Six Flags Great America

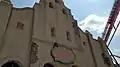
The mission building is the centerpiece of Southwest Territory. It features the Chubasco ride.

The park's second season in 1977 saw the installation of several new rides. The Sky Trek Tower was built, offering views of the park, Lake Michigan, and the Chicago skyline. A third gondola sky ride, Southern Cross, was added, which offered a round trip and a higher view than the other two gondola rides. A few new spinning rides were added, such as Big Top, Davy Jones' Dinghies, and Hay Baler. The Gulf Coaster was removed for the 1977 season.